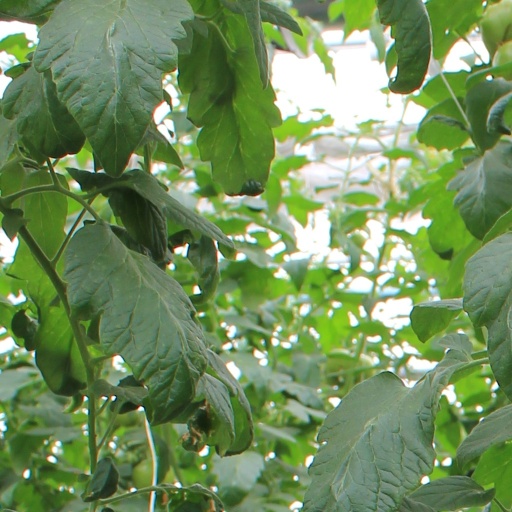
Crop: tomato